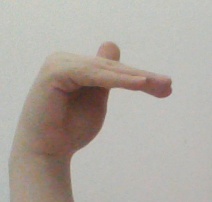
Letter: khaa